Lai Xiaomin

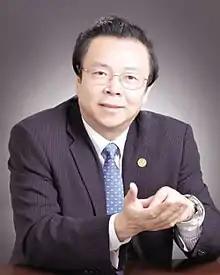

Lai Xiaomin (21 July 1962 – 29 January 2021) was a Chinese politician, business executive and senior economist who served as Chinese Communist Party Committee Secretary and chairman of the board of China Huarong Asset Management from September 2012 to April 2018. He was sacked for graft on 17 April 2018.